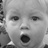
Emotion: surprise